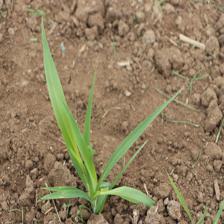
Label: Sorghum